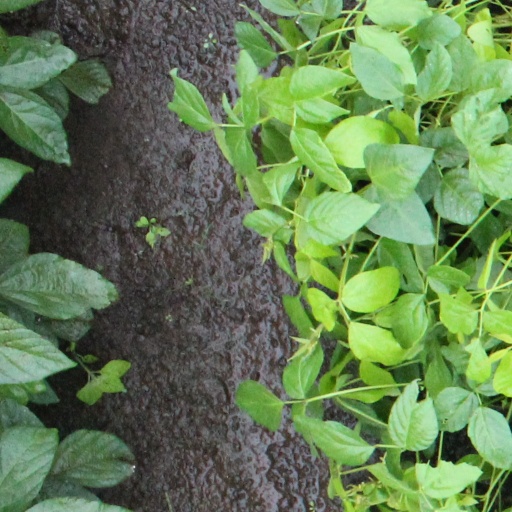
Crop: soybean